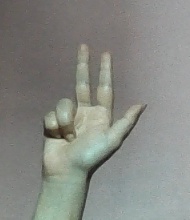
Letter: al